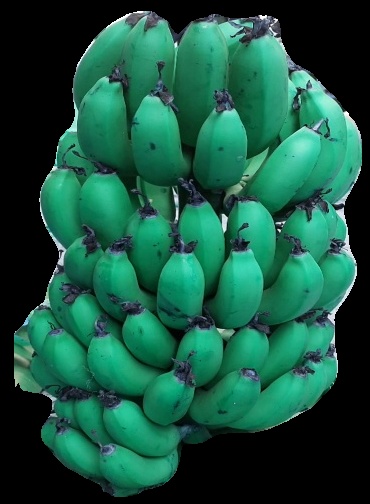
Variety: pachbale
Grade: grade2